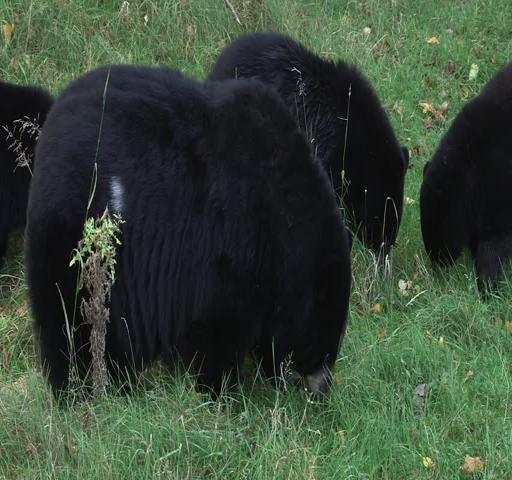
black bear and cubs grazing in a forest